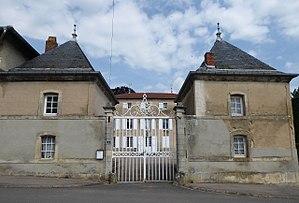
Maison XVIIIème siècle à Bey-sur-Seille en Meurthe-et-Moselle (France).
Bey-sur-Seille est une commune française située dans le département de Meurthe-et-Moselle en région Grand Est.